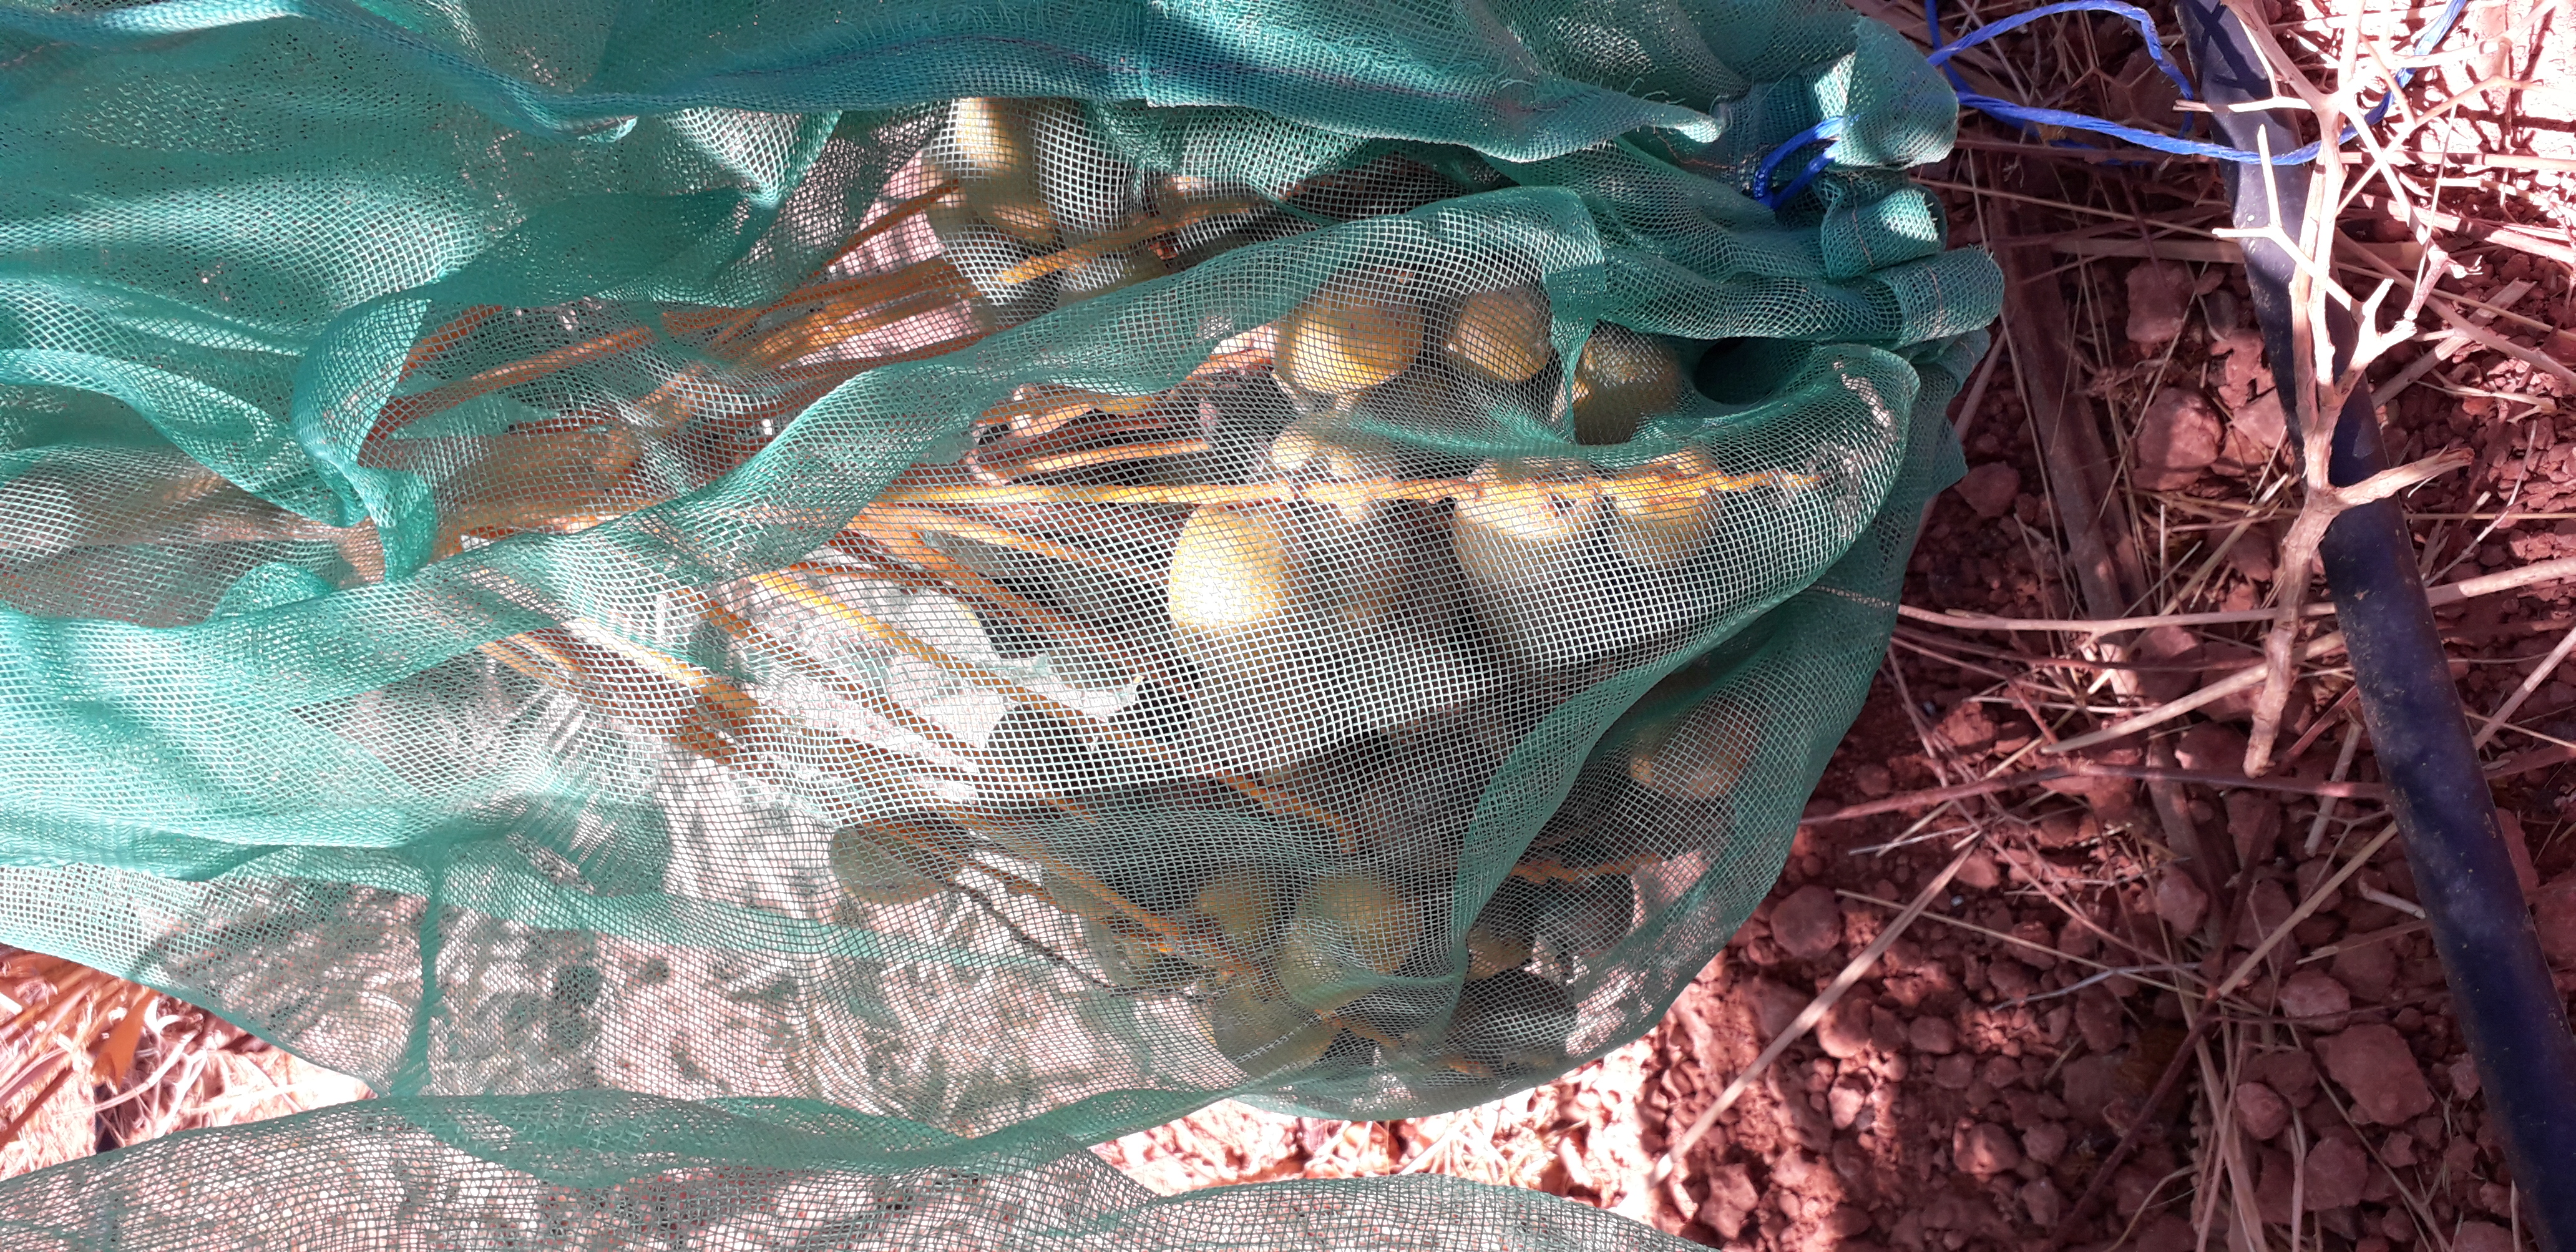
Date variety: Boufagous